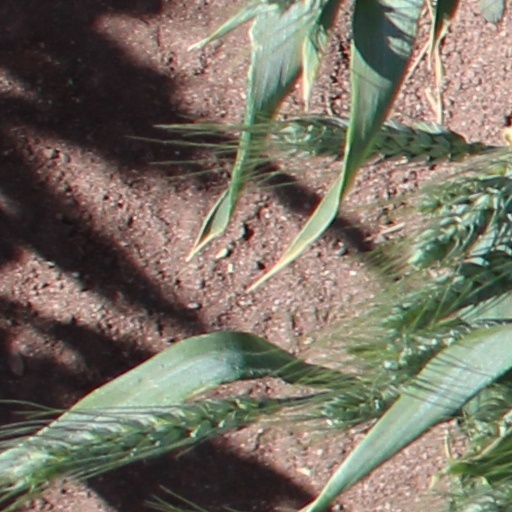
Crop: wheat